Omar Sharif

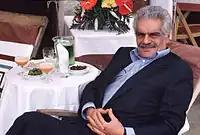
Sharif in 1993

While filming the Siberian sections of the film in Joensuu, Finland, Sharif was said to have admired the snowy landscapes and been a guest at a local bridge club, and the locals who liked him nicknamed him "Safiiri". In a commentary on the DVD (2001 edition), Sharif described Lean's style of directing as similar to a general commanding an army. The film was a huge hit. For his performance, Sharif won a Golden Globe Award for Best Actor – Motion Picture Drama. "Doctor Zhivago" remains one of the top ten highest-grossing films of all time after adjusting for inflation.